House Un-American Activities Committee

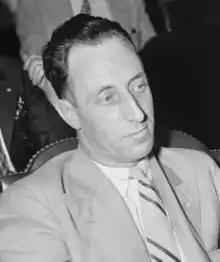
Harry Bridges who was a labor union activist and founder of the ILWU was one target of HUAC.

Another target of the Dies Committee was Elizabeth Gurley Flynn. Flynn was a cofounder and a part of the board of the American Civil Liberties Union (ACLU). She joined the Communist Party in 1937 and was even included in the party's Central Committee the following year. Because of her political associations, she was an easy individual for HUAC to target as they could also attack the ACLU. Martin Dies decided to publicly prosecute the organization in 1939 which forced a response form the ACLU. The response came in the form of shearing any connection with the Communist Party by ridding individuals with communist ties as an attempted plea to Martin Dies. This of course included Elizabeth Gurley Flynn who was expelled from the ACLU, even after being a part of the founding committee.